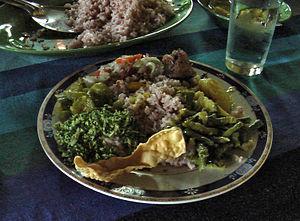
La cuisine srilankaise a été influencée par de nombreux facteurs historiques, culturels et autres. Pour commencer, les colons hollandais qui régnaient autrefois sur le Sri Lanka ont apporté leurs propres recettes ; ensuite, les commerçants étrangers ont amené de nouveaux produits alimentaires. Ceci a contribué à façonner la cuisine srilankaise. Cependant, l'influence extérieure la plus forte est celle de la cuisine de l'Inde du Sud.